Southern Railway zone

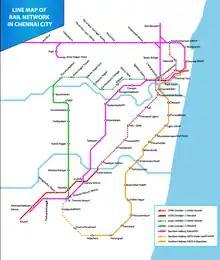
Chennai suburban map

Chennai Suburban Railway is the commuter rail system in the city of Chennai, operated by the Southern Railways. The system operates four lines with a track length of , of which are dedicated dual tracks for EMUs.